Daniel H. Rucker

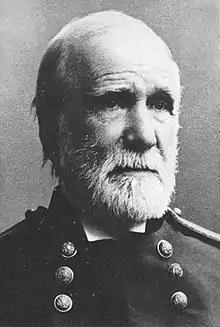
"The Washington Herald", November 25, 1906

Daniel Henry Rucker (April 28, 1812 – January 6, 1910) was a career officer in the United States Army. He was commissioned in 1837 and served for nearly 45 years, including during the American Indian Wars, Mexican–American War, and American Civil War. He attained the rank of brigadier general and was most notable for his service as Assistant Quartermaster General of the United States Army, then Quartermaster General. Rucker received brevet promotions to major general of United States Volunteers and major general in the Regular Army in commendation of his Civil War service. Rucker was the father-in-law of General Philip Sheridan.